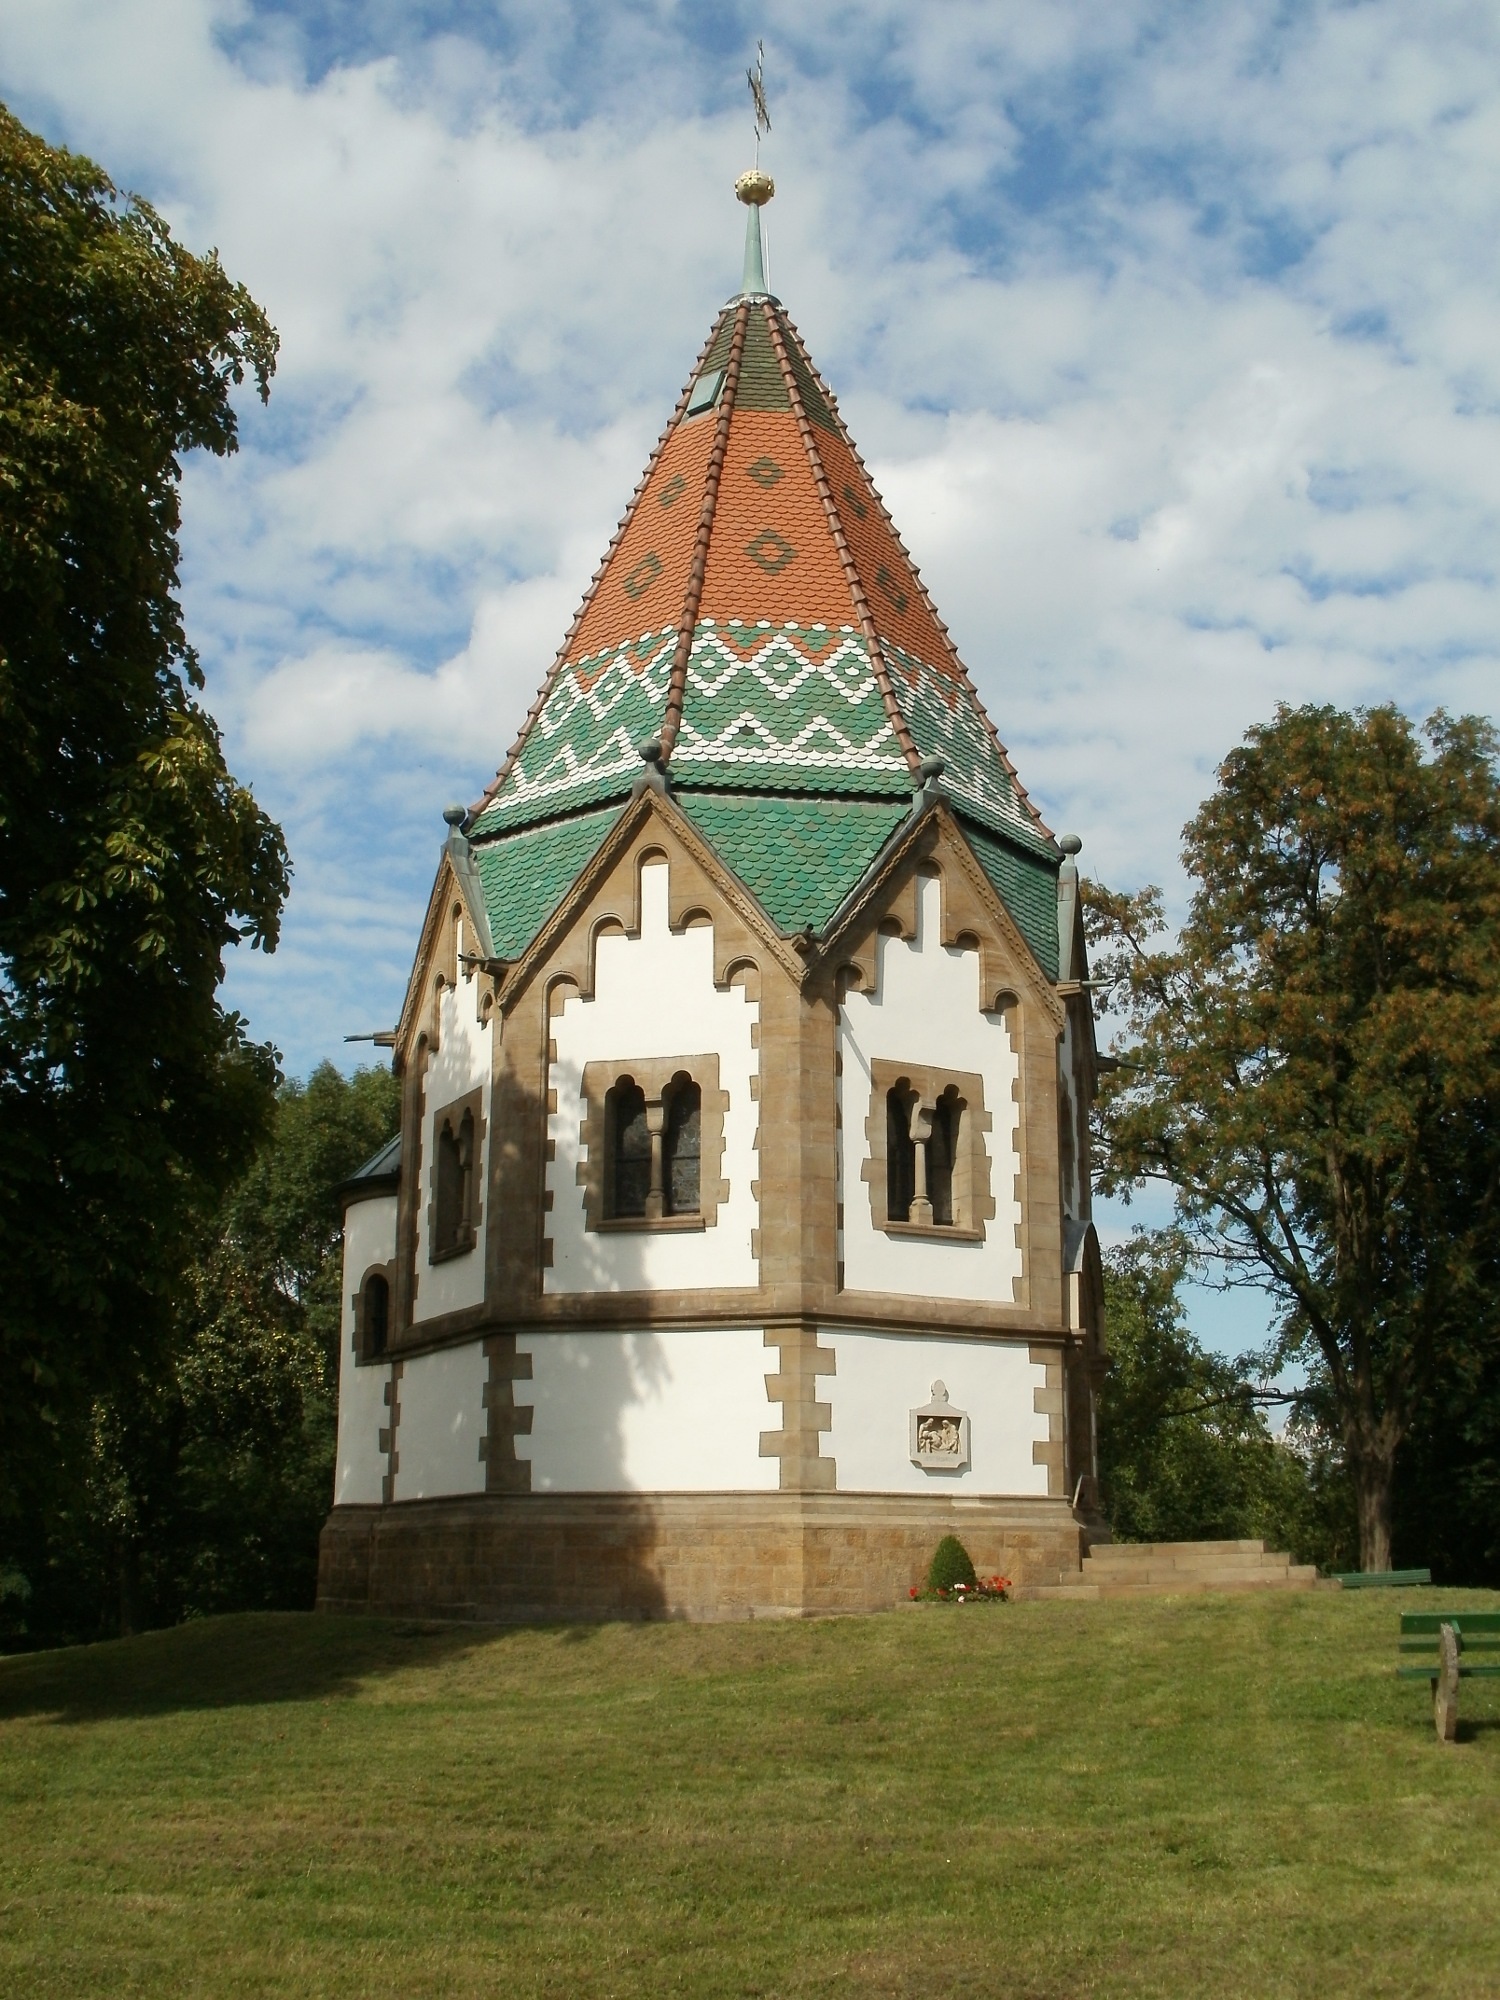
architecture, house, view, roof, building, chateau, old, monument, decoration, tower, religion, landmark, church, chapel, exterior, historic, place of worship, temple, monastery, shrine, christianity, estate, pilgrimage, spirituality, spanish missions in california, letzenberg, letzenbergkapelle